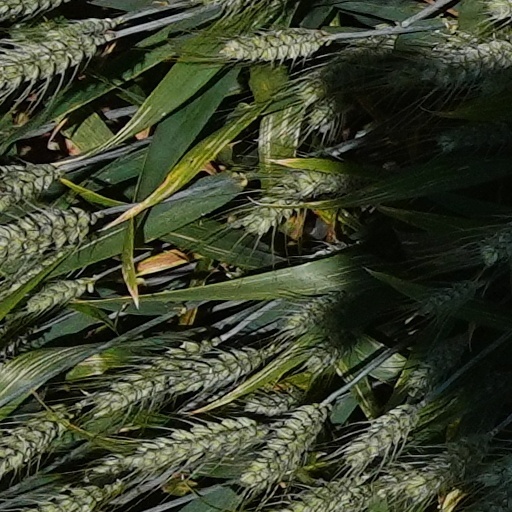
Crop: wheat